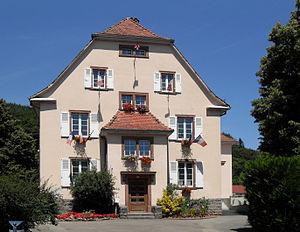
La mairie de Lauw
Lauw est une commune française située dans le département du Haut-Rhin, en région Grand Est. Elle se trouve dans la région historique et culturelle d'Alsace.